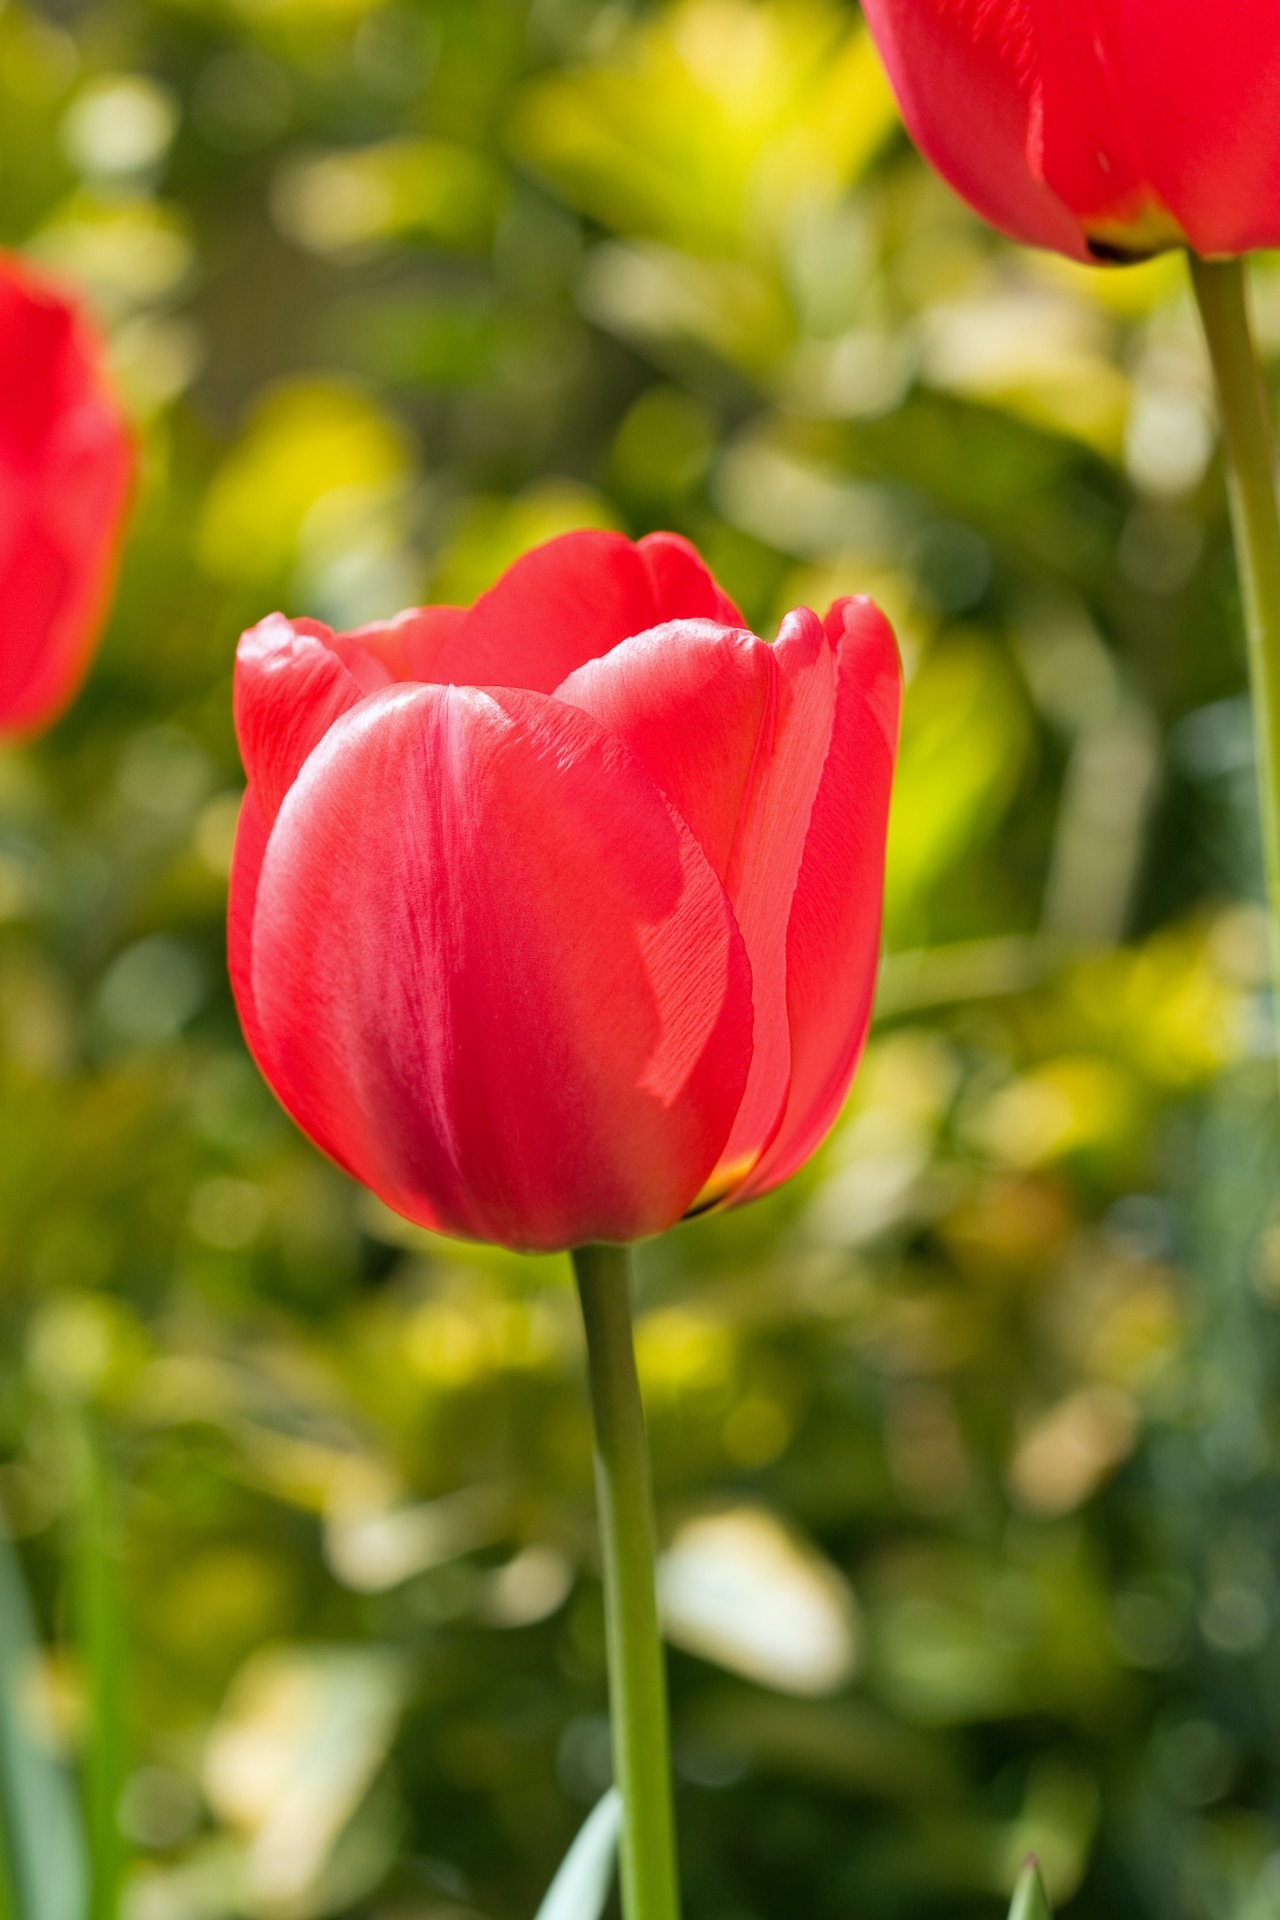
nature, plant, flower, petal, photo, floral, tulip, red, flora, close up, outdoors, beautiful, image, macro photography, flowering plant, lily family, plant stem, land plant